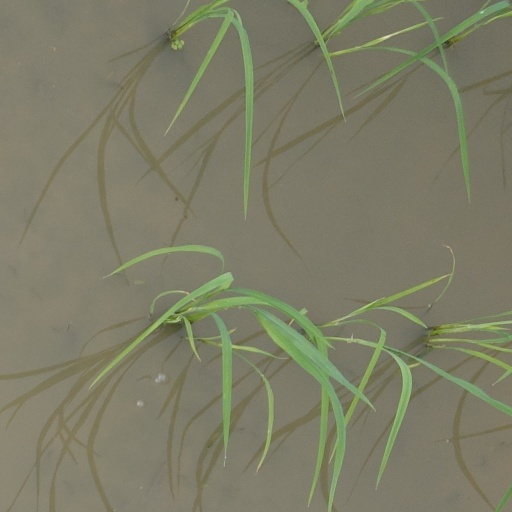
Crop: rice